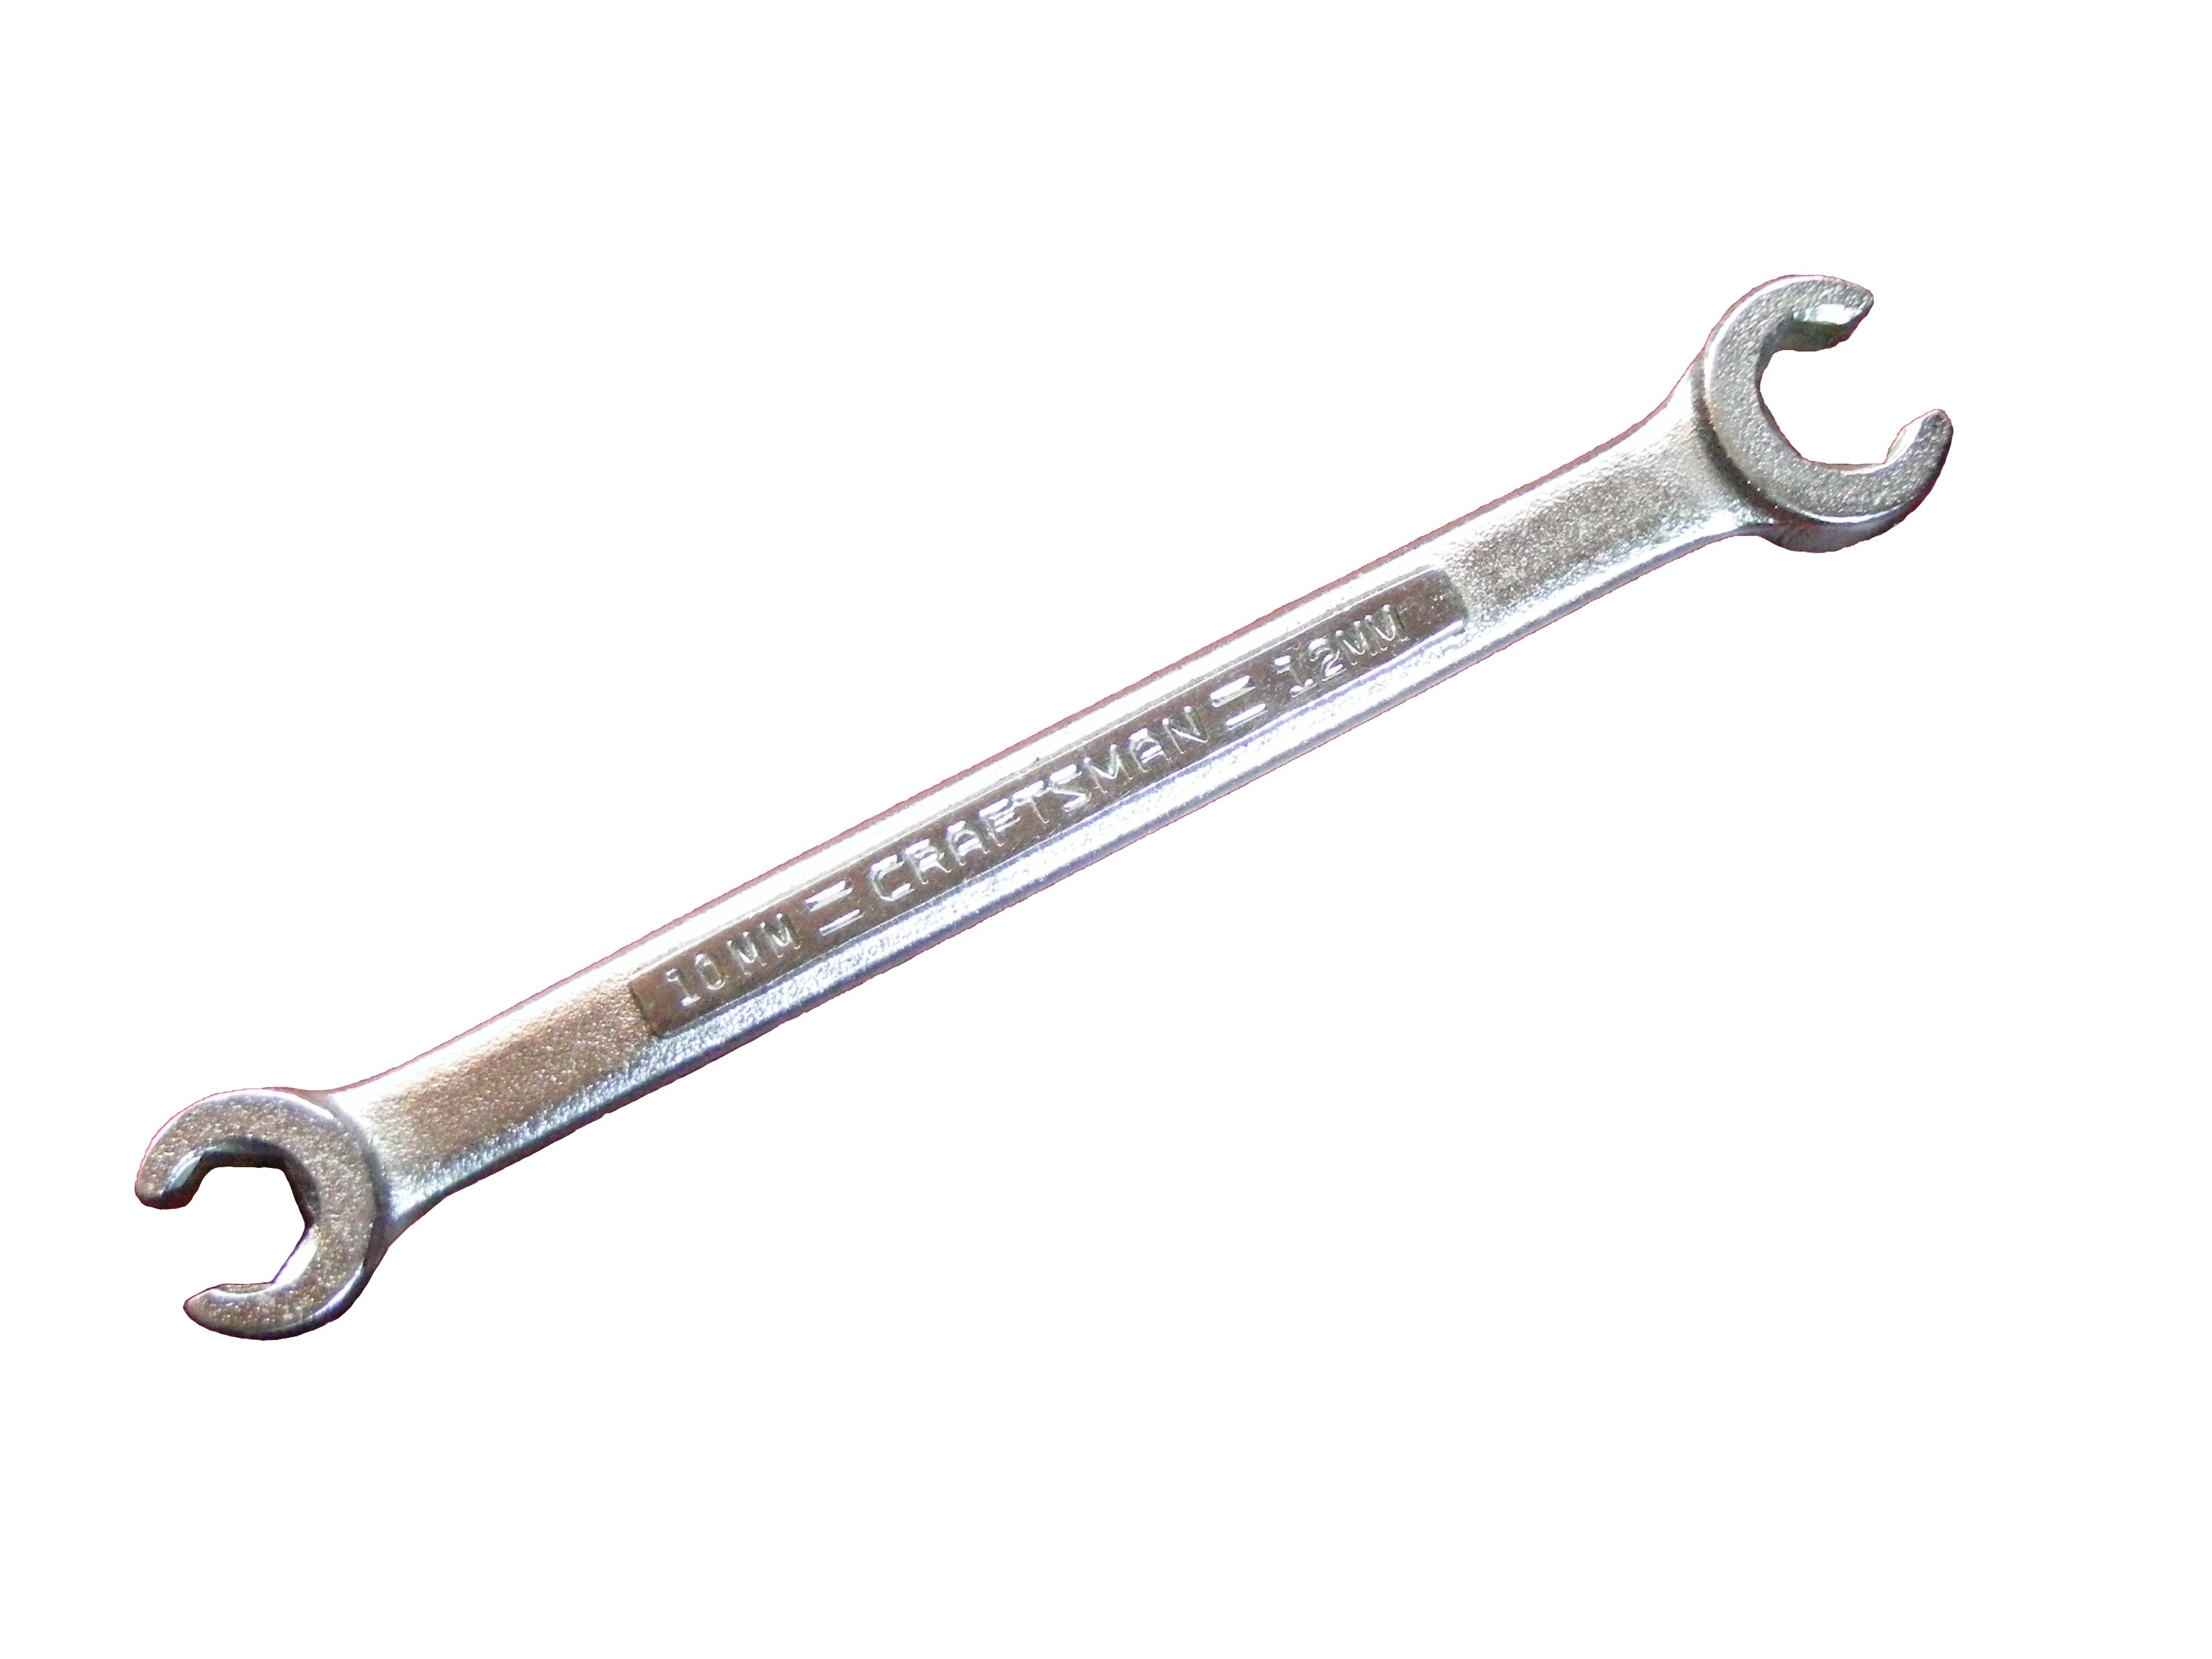
tool, garage, mechanical, tools, wrench, mechanic, dagger, body jewelry, flare nut wrench